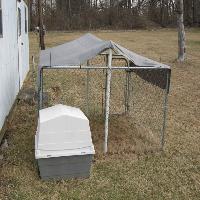
Weather: cloudy or overcast